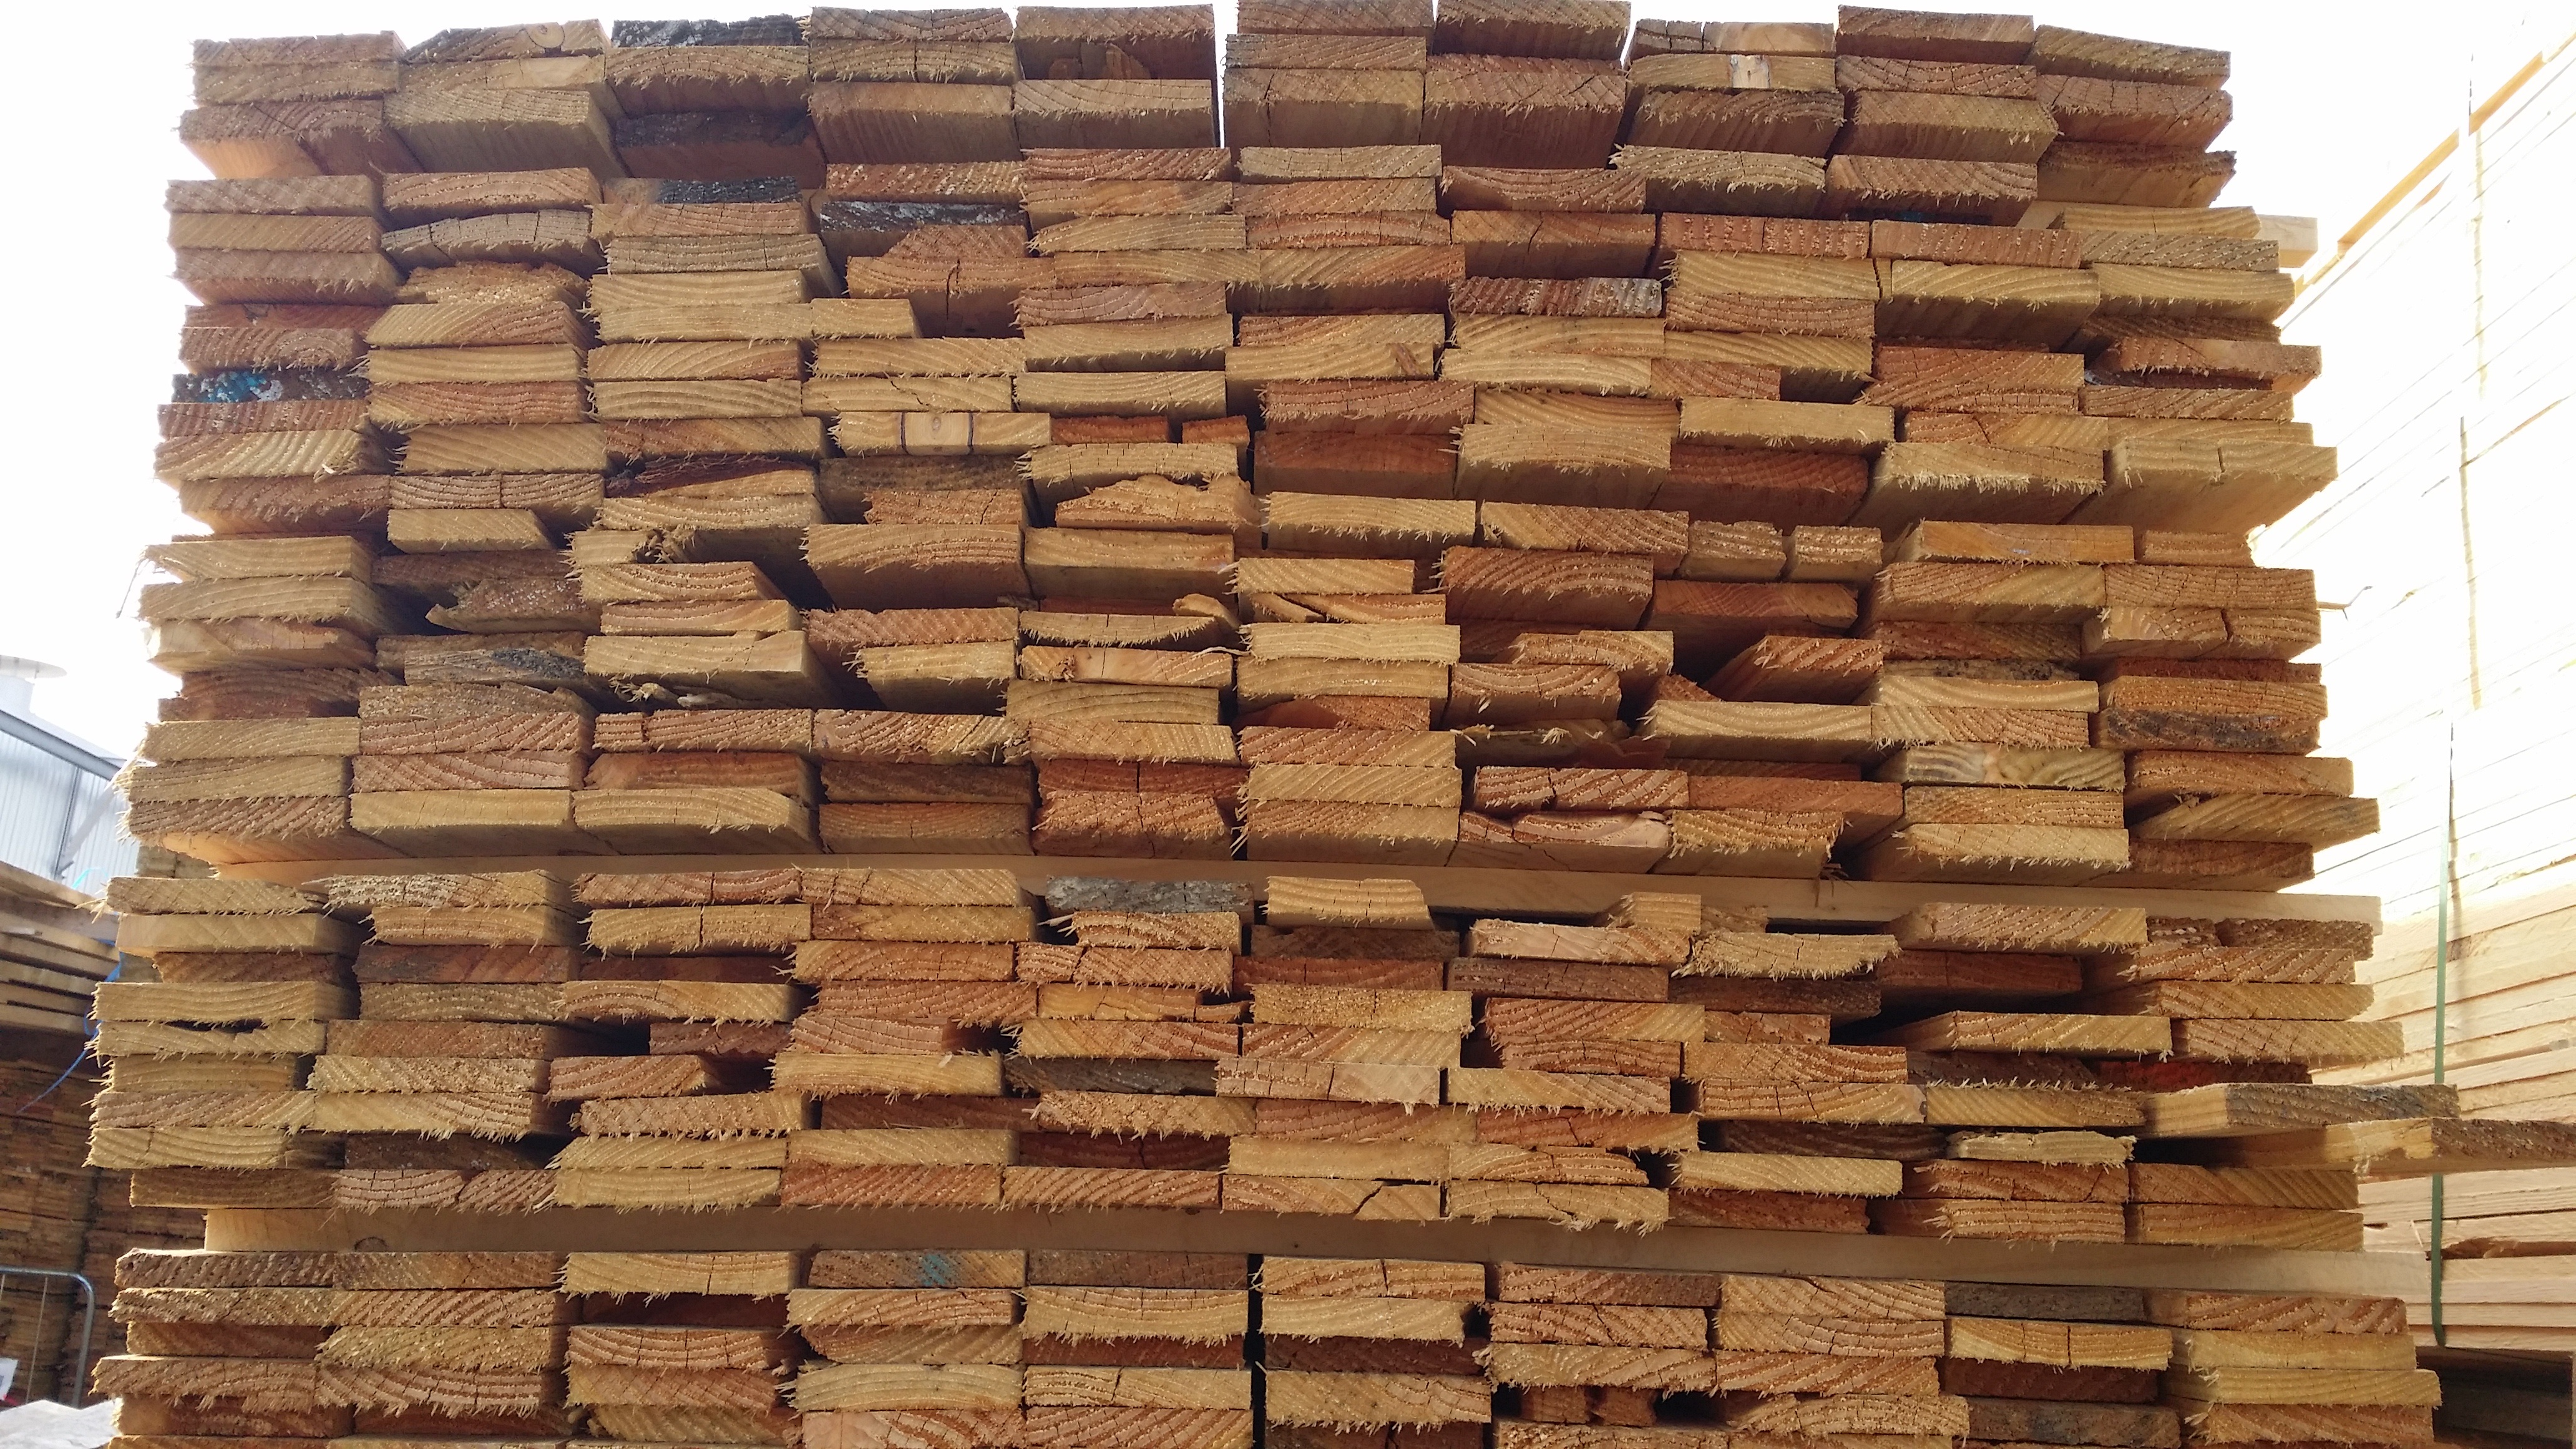
wood, floor, building, wall, stone wall, brick, lumber, material, hardwood, boards, brickwork, flooring, construction materials